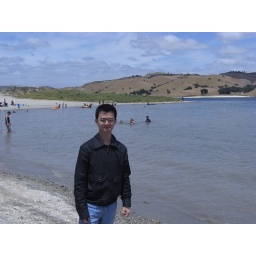
swimming in the lake, water is not clear though